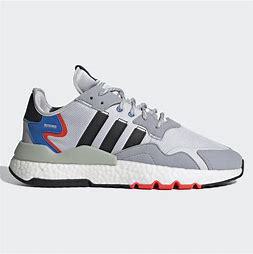
Brand: adidas
Model: originals Adidas Originals Nite Jogger